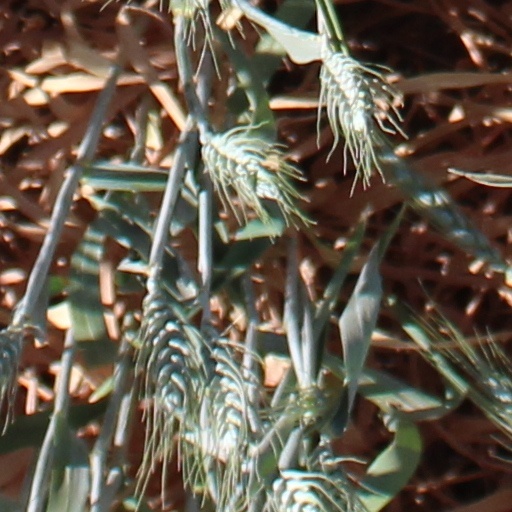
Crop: wheat